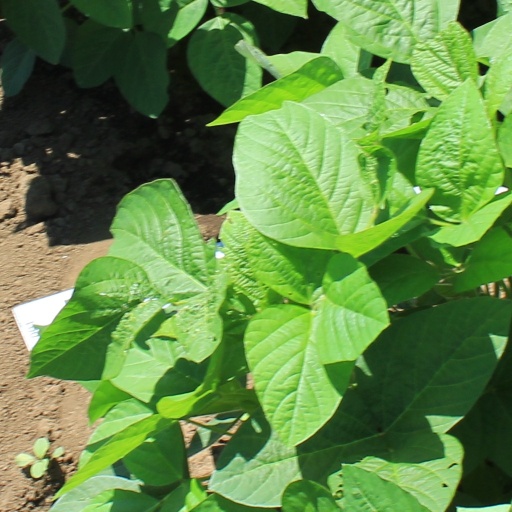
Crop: soybean